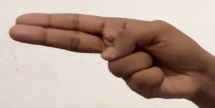
ASL sign: H